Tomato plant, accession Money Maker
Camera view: vertical (180 deg); turntable rotation: 270 degrees
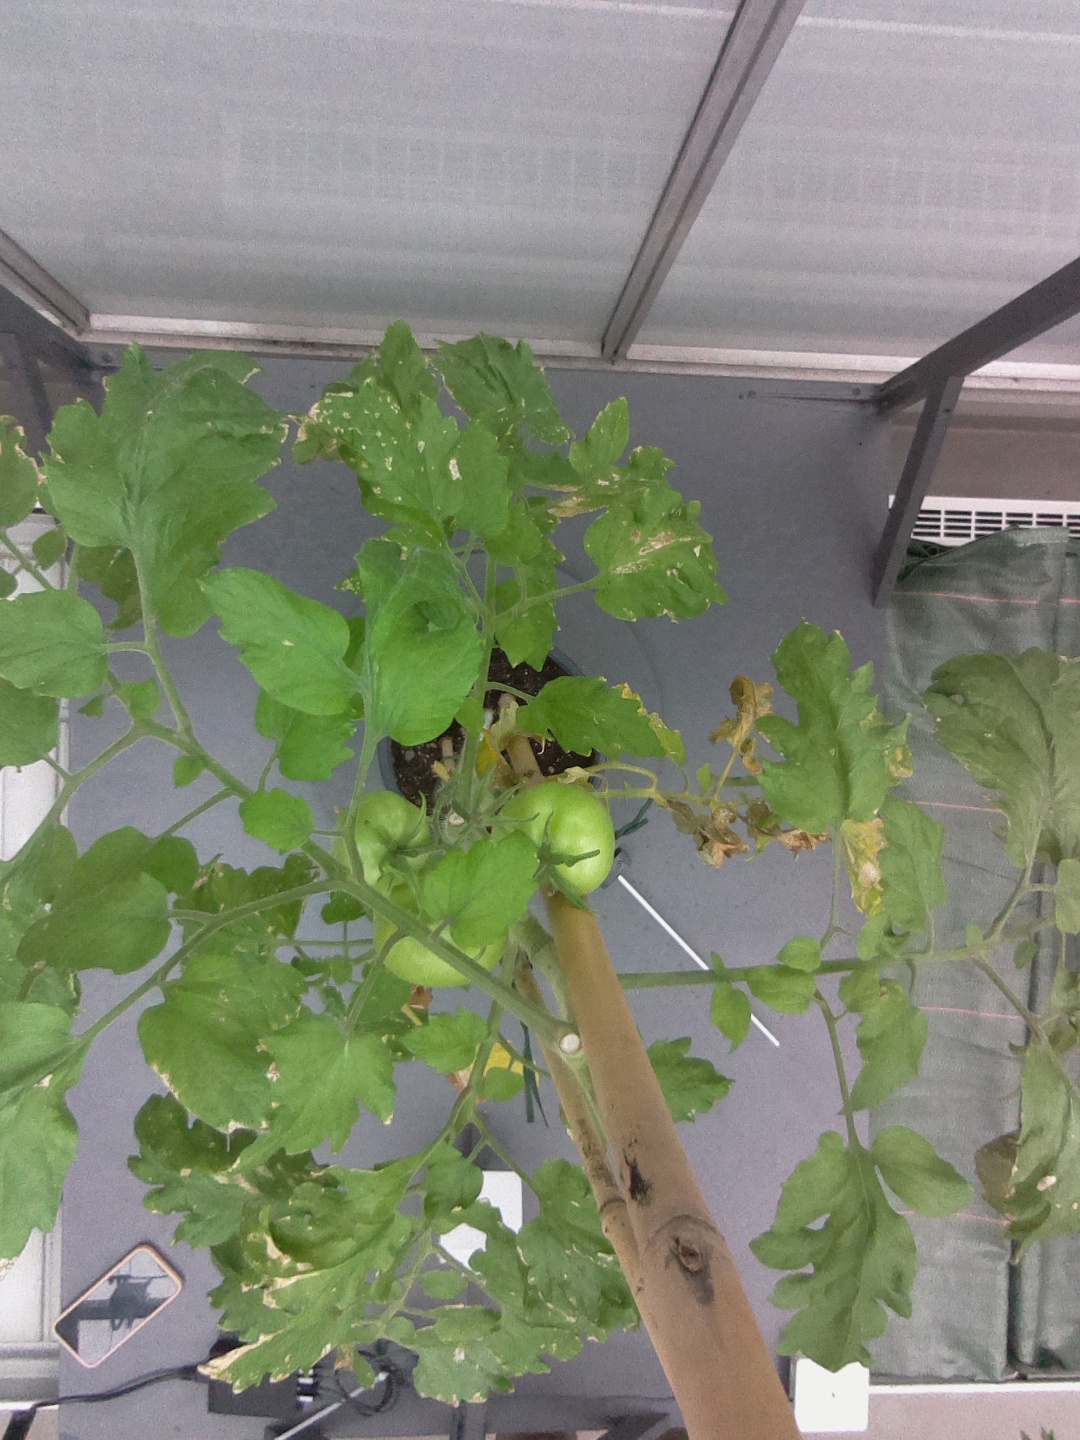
BBCH growth stage 76: 60%-70% of final fruit size